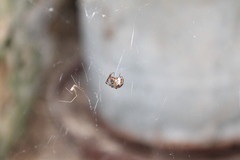
Species: Parasteatoda_tepidariorum